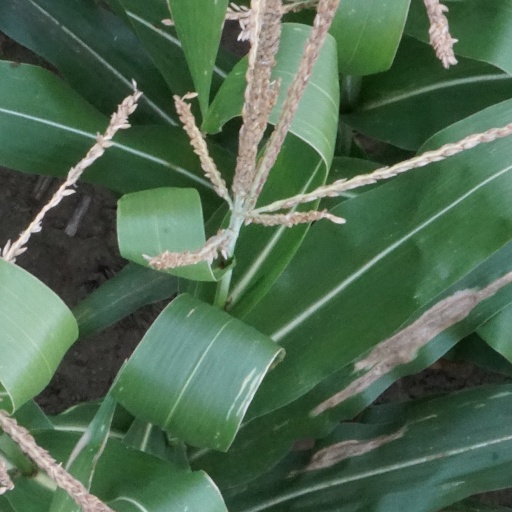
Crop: maize; corn